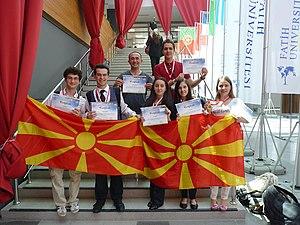
La Macédoine du Nord, en forme longue la république de Macédoine du Nord, est un pays d'Europe du Sud situé dans la péninsule des Balkans.